Huntingdon, Quebec

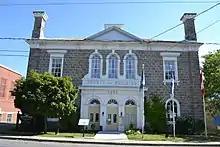
Huntingdon Town Hall

Huntingdon's mayor is Andre Brunette. At the federal level, Huntingdon is part of the Salaberry—Suroît riding and is represented by Claude DeBellefeuille of the Bloc Québécois. Provincially, it is part of the electoral district of Huntingdon and is represented by Claire IsaBelle of the Coalition Avenir Québec.